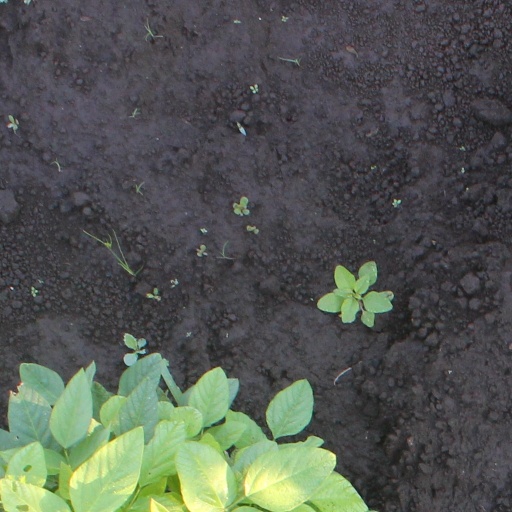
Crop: soybean